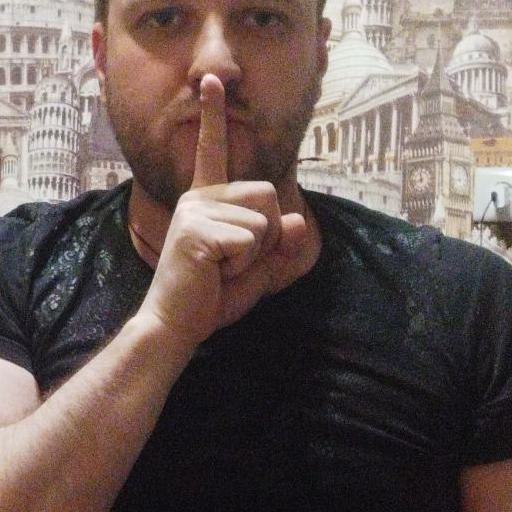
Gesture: mute